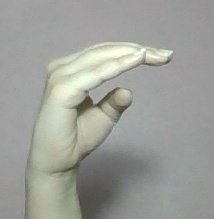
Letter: jeem